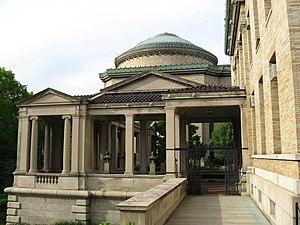
Le Hall of Fame for Great Americans est un monument érigé en l'honneur des Américains célèbres, situé dans l'enceinte du Bronx Community College de l'Université de la Ville de New York. Il s'agit du premier monument de ce type. Depuis, plusieurs autres Hall of Fame sont apparus pour honorer divers personnages illustres dans des domaines spécifiques.